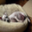
Label: dog